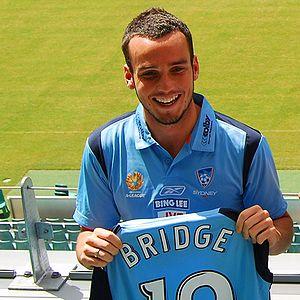
Mark Robert Bridge est un footballeur international australien né le 7 novembre 1985 à Sydney. Il évolue au poste d'attaquant.